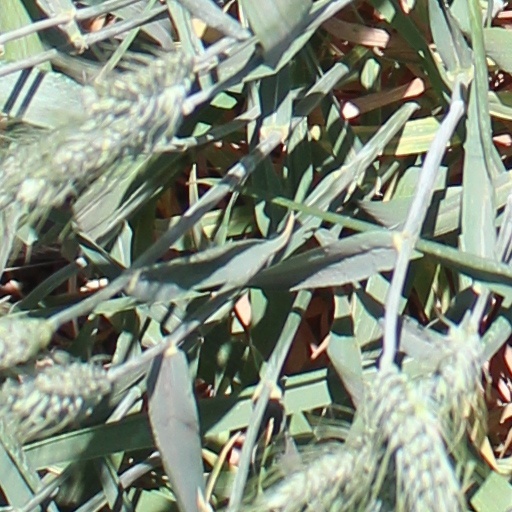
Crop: wheat